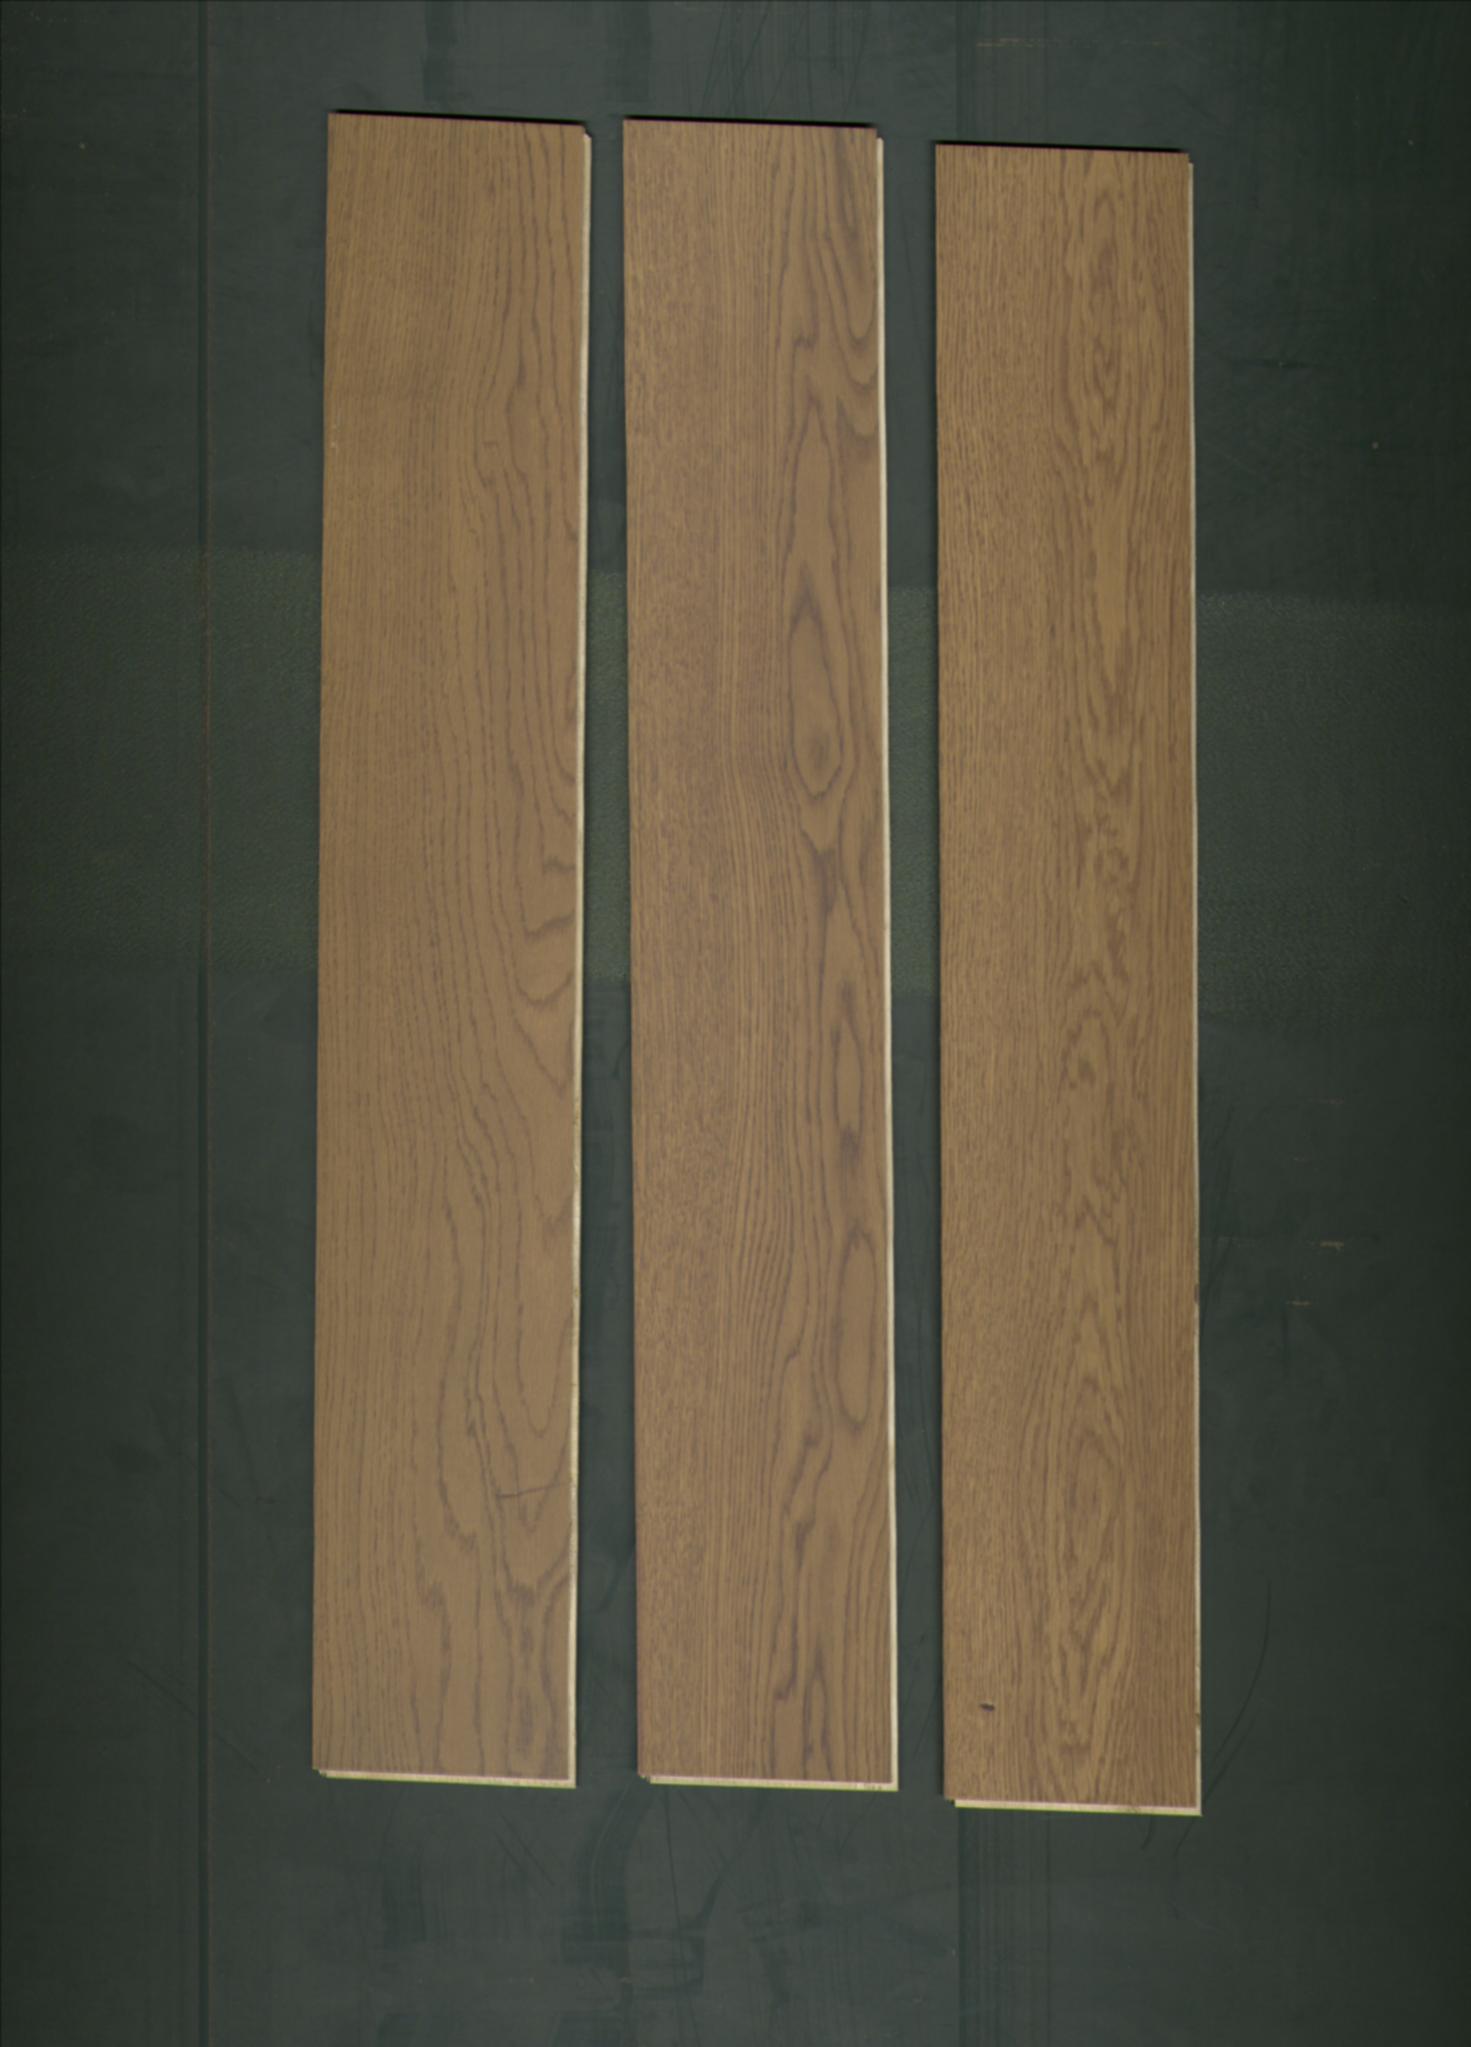
Label: mixers